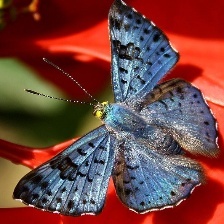
Species: GLITTERING SAPPHIRE